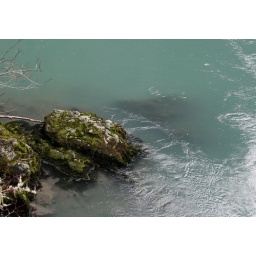
Mossy rock in the river